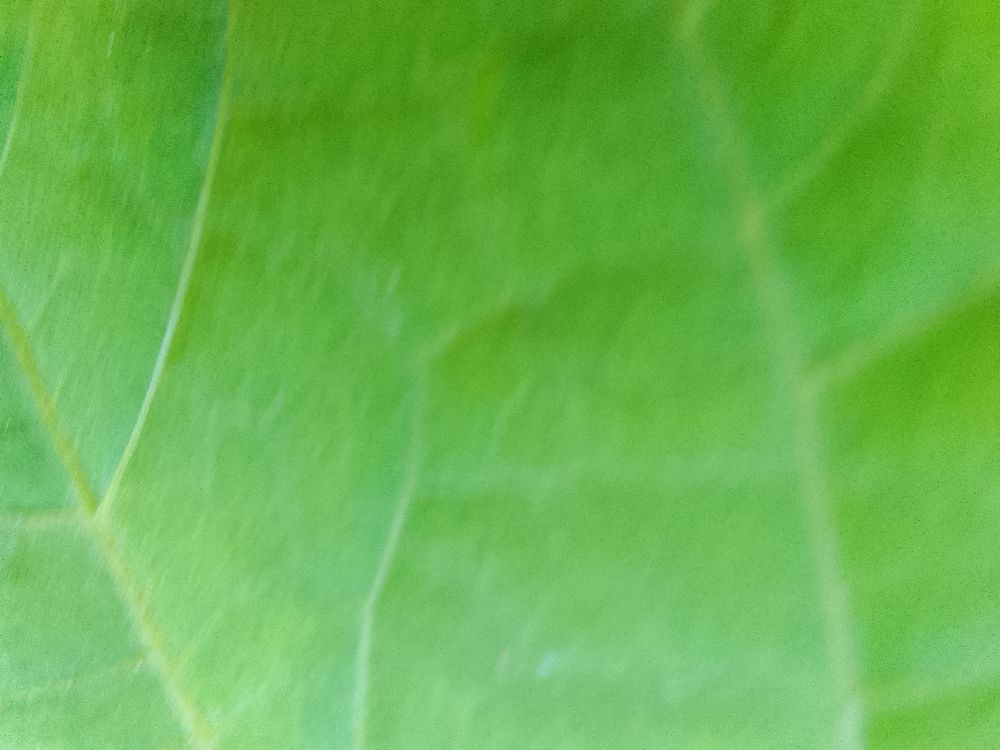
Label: healthy